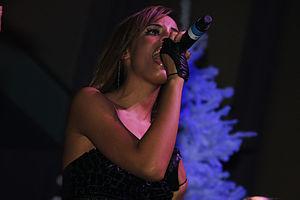
Rochelle Humes est une chanteuse, auteur-compositrice-interprète, danseuse et animatrice anglaise. Elle est surtout connue pour être membre du groupe pop anglais The Saturdays depuis 2007.